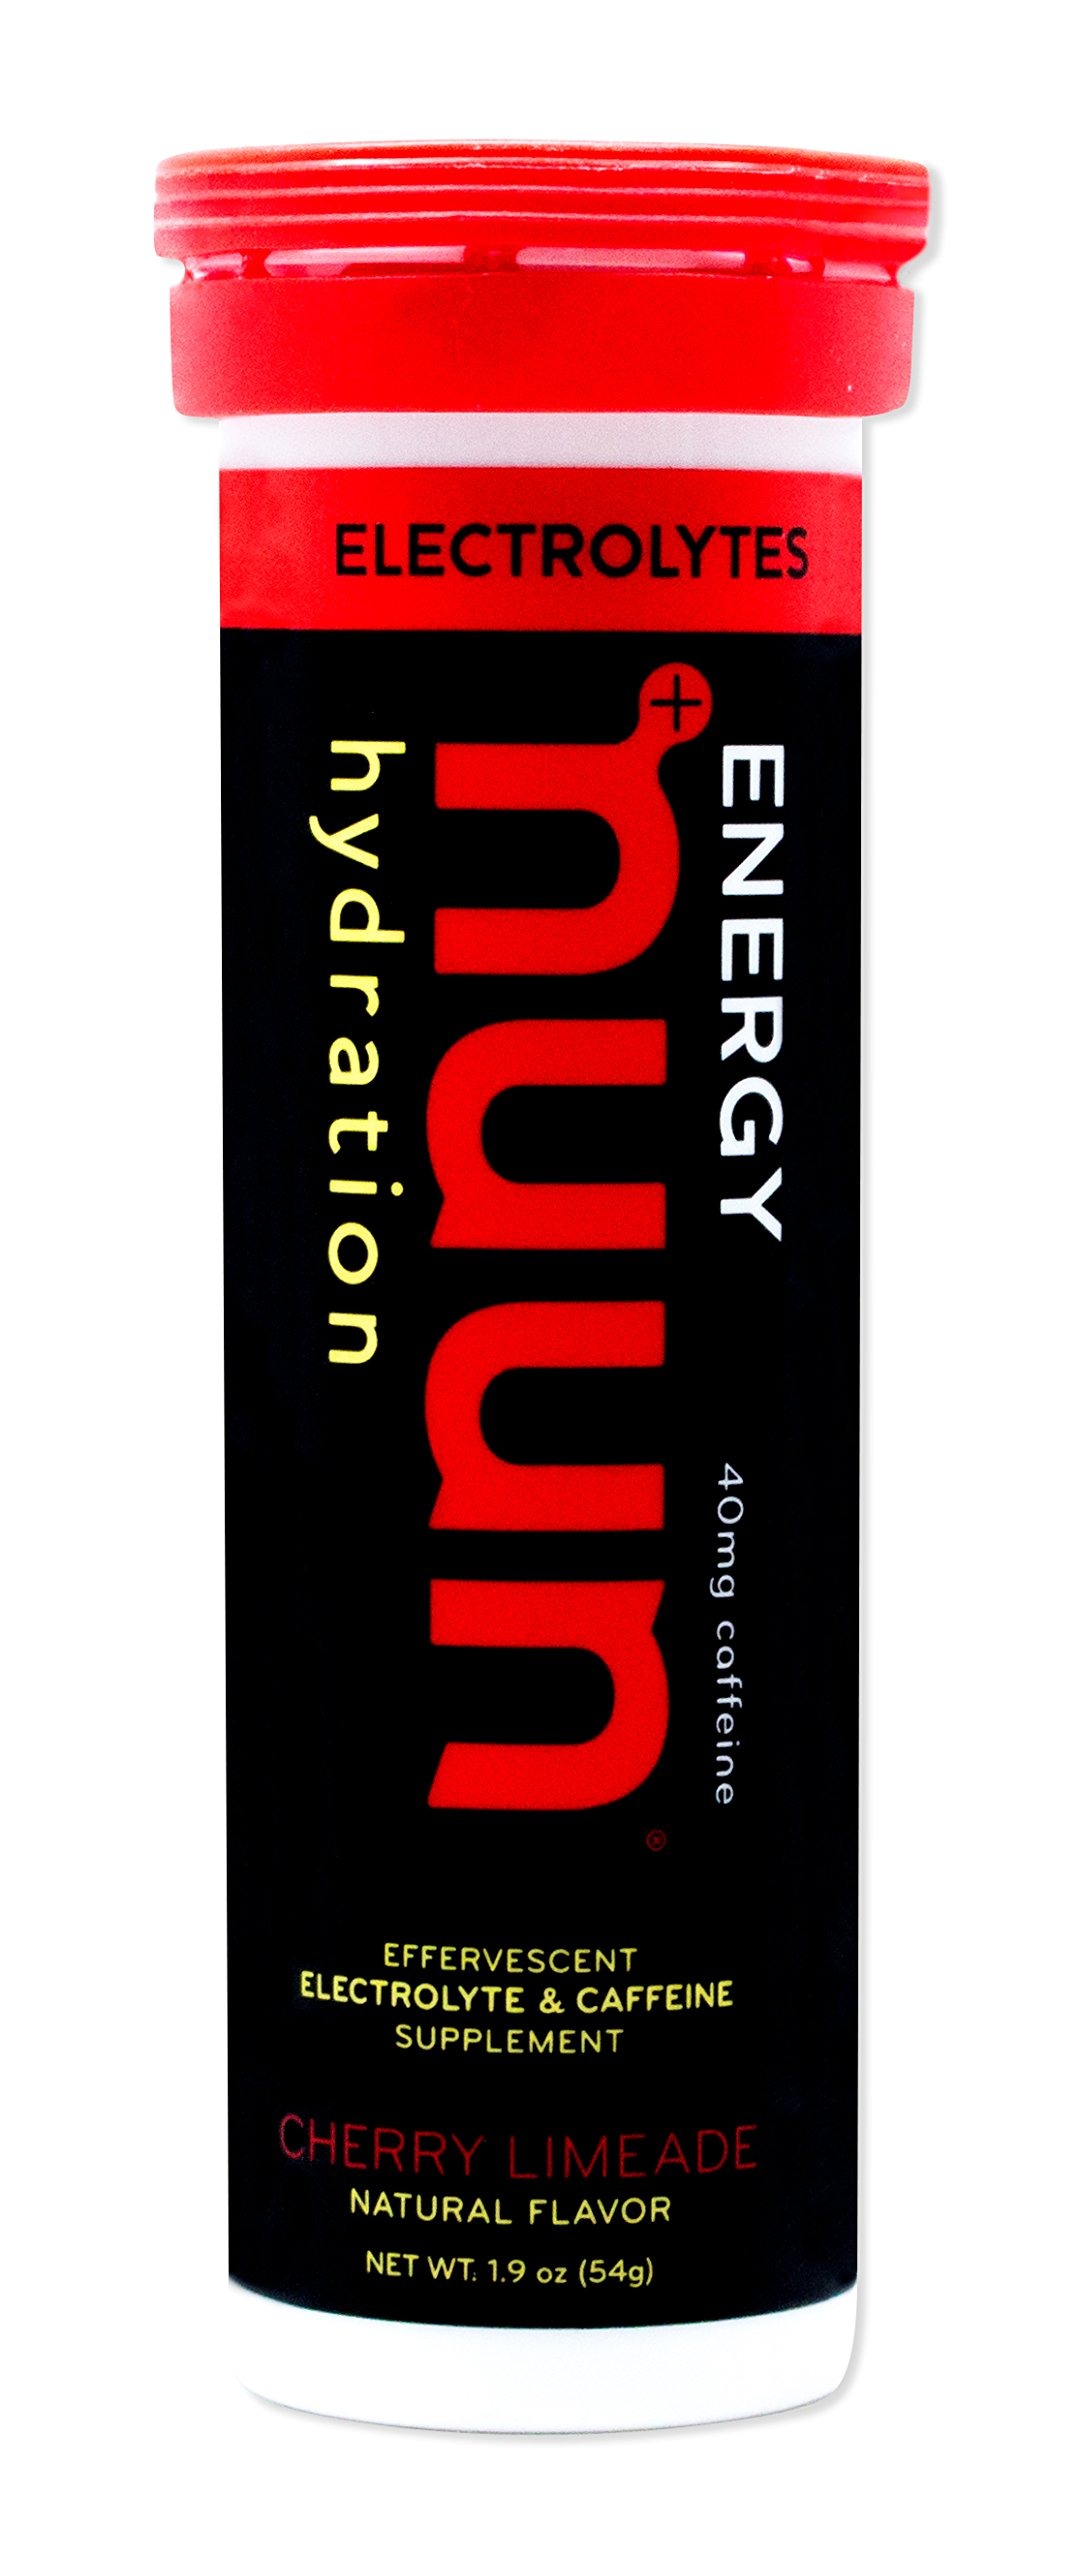
Item Name: Nuun Hydration: Electrolyte + Caffeine Drink Tablets, Cherry Limeade, 1 Tube (10 servings), Performance Formula with A Kick
Bullet Point 1: Improve your focus & energy while staying hydrated with Nuun Hydration's Electrolyte + Caffeine formula drink tablets. Enhanced with B-vitamins and caffeine these tablets mix into a naturally flavorful, hydrating drink perfect for sports or an active life.
Bullet Point 2: Nuun Hydration's Electrolyte Drink Tablets enhance your workout or your work day naturally through improved hydration. Keep a tube in your gym bag, car, purse, hiking pack or anywhere you'll want to mix up a healthy, replenishing drink
Bullet Point 3: Great for working out, hiking, cycling, exercise, sports or daily use to improve and replenish your energy and endurance and prevent cramps, whether running a marathon or running errands. Nuun’s Drink Tablets use no artificial flavoring or sweeteners.
Bullet Point 4: Add 1 of the 10 tablets in each tube to your water bottle so your body gets more from the water you're drinking. Our commitment to a clean product, clean planet, and clean sports means your performance comes from good hydration and hard work.
Bullet Point 5: Nuun ‘Energy’ is now Nuun Hydration: Electrolytes + Caffeine. The product you know and love hasn't changed, still delivering the clean, hydrating formula that inspires a healthier, more active lifestyle. Replenish electrolytes without the carbohydrates.
Value: 1.9
Unit: Ounce

Price: 7.49